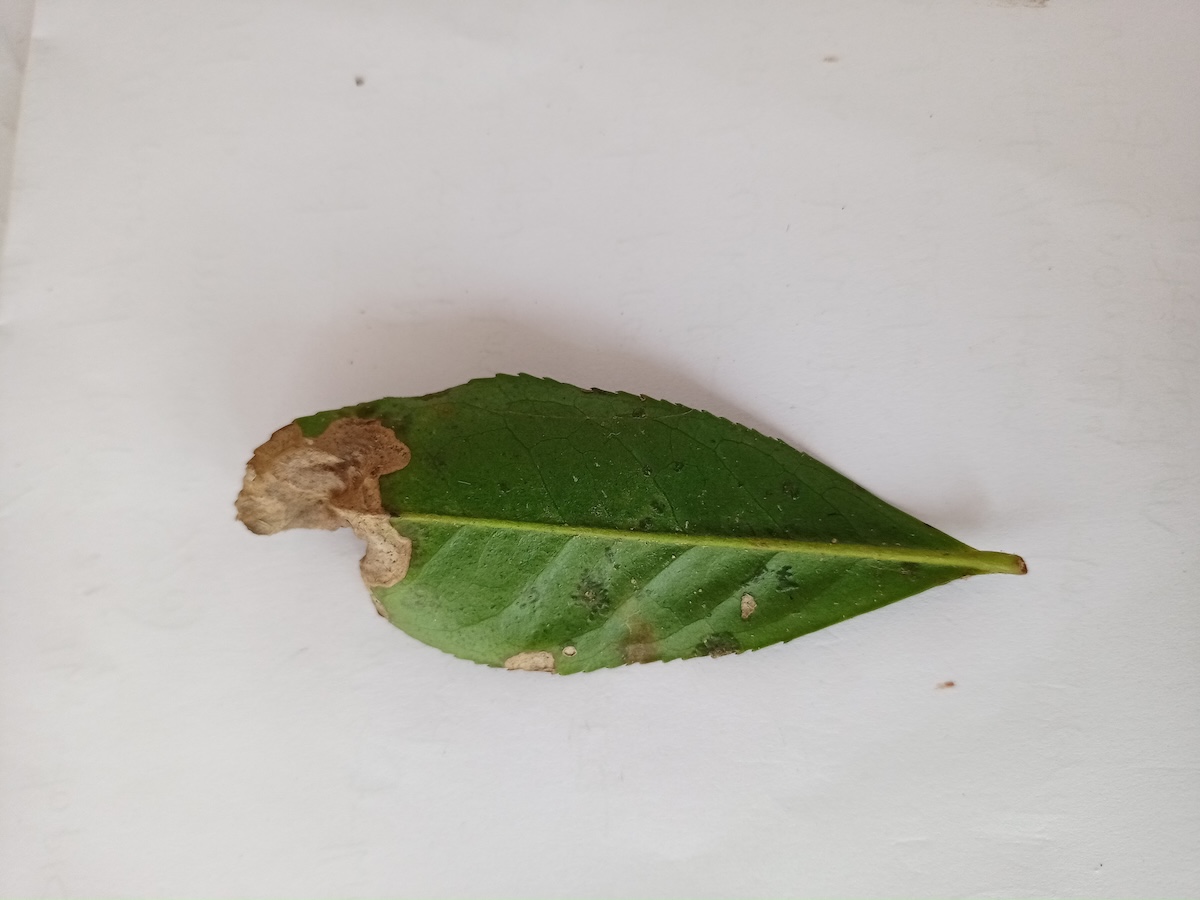
Label: Brown Blight